Aberdeen Harbour

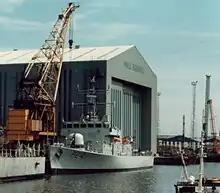
"Peacock" class offshore patrol vessel HMS "Starling" seen berthed at the Hall Russell & Co. shipyard where it was built in the early 1980s

During the 1990s, the harbour was host to the Cutty Sark Tall Ships Race on two occasions. The first visit, during 1991 saw more than 310,000 people visited the city to see the dozens of sailing ships taking part in the race. The event included a fire works display launched from the North Pier. The second visit of the race during 1997 saw attracted 558,000 visitors.